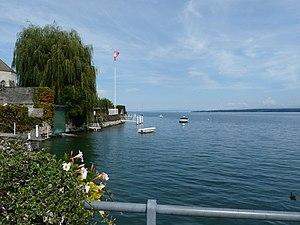
Coppet (canton de Vaud, Suisse)